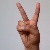
The image shows a hand gesture representing the letter 'V' in Indian Sign Language.